Lead glass

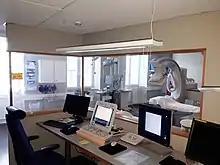
Fluoroscopy room with control space separated by lead shielding glass

The presence of lead is used in glasses absorbing gamma radiation and X-rays, used in radiation shielding as a form of lead shielding (e.g. in cathode-ray tubes, thus lowering the exposure of the viewer to soft X-rays). In particle physics, the combination of the low radiation length resulting from the high density and presence of heavy nuclei with the high refractive index which leads to both pronounced Cherenkov radiation and containment of the Cherenkov light by total internal reflection makes lead glass one of the prominent tools for photon detection by means of electromagnetic showers.